State-funded schools (England)

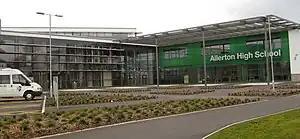
Allerton High School, a secondary school and sixth form in Leeds.

In addition, 3 of the 15 City Technology Colleges established in the 1980s still remain, the rest having converted to academies. These are state-funded all-ability secondary schools which charge no fees but which are independent of local authority control. There are also a small number of state-funded boarding schools.